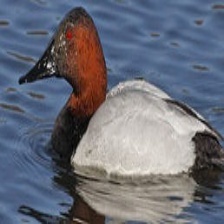
Species: CANVASBACK
Scientific name: AYTHYA VALISINERIA
ImageNet parent category: drake